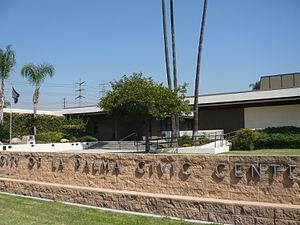
La Palma est une municipalité du comté d'Orange située en Californie, aux États-Unis. Lors du recensement de 2000, sa population s'élevait à 15 408 habitants.